Sugandika Kumari

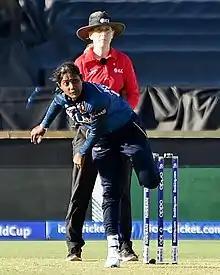
Kumari bowling for Sri Lanka during the 2020 ICC Women's T20 World Cup

Basnayake Mudiyanselage Sugandika Manel Kumari (born 5 October 1991), known as Sugandika Kumari, is a Sri Lankan cricketer who plays for the women's national cricket team. She made her One Day International (ODI) and Twenty20 International (T20I) debut against Pakistan in January 2015.